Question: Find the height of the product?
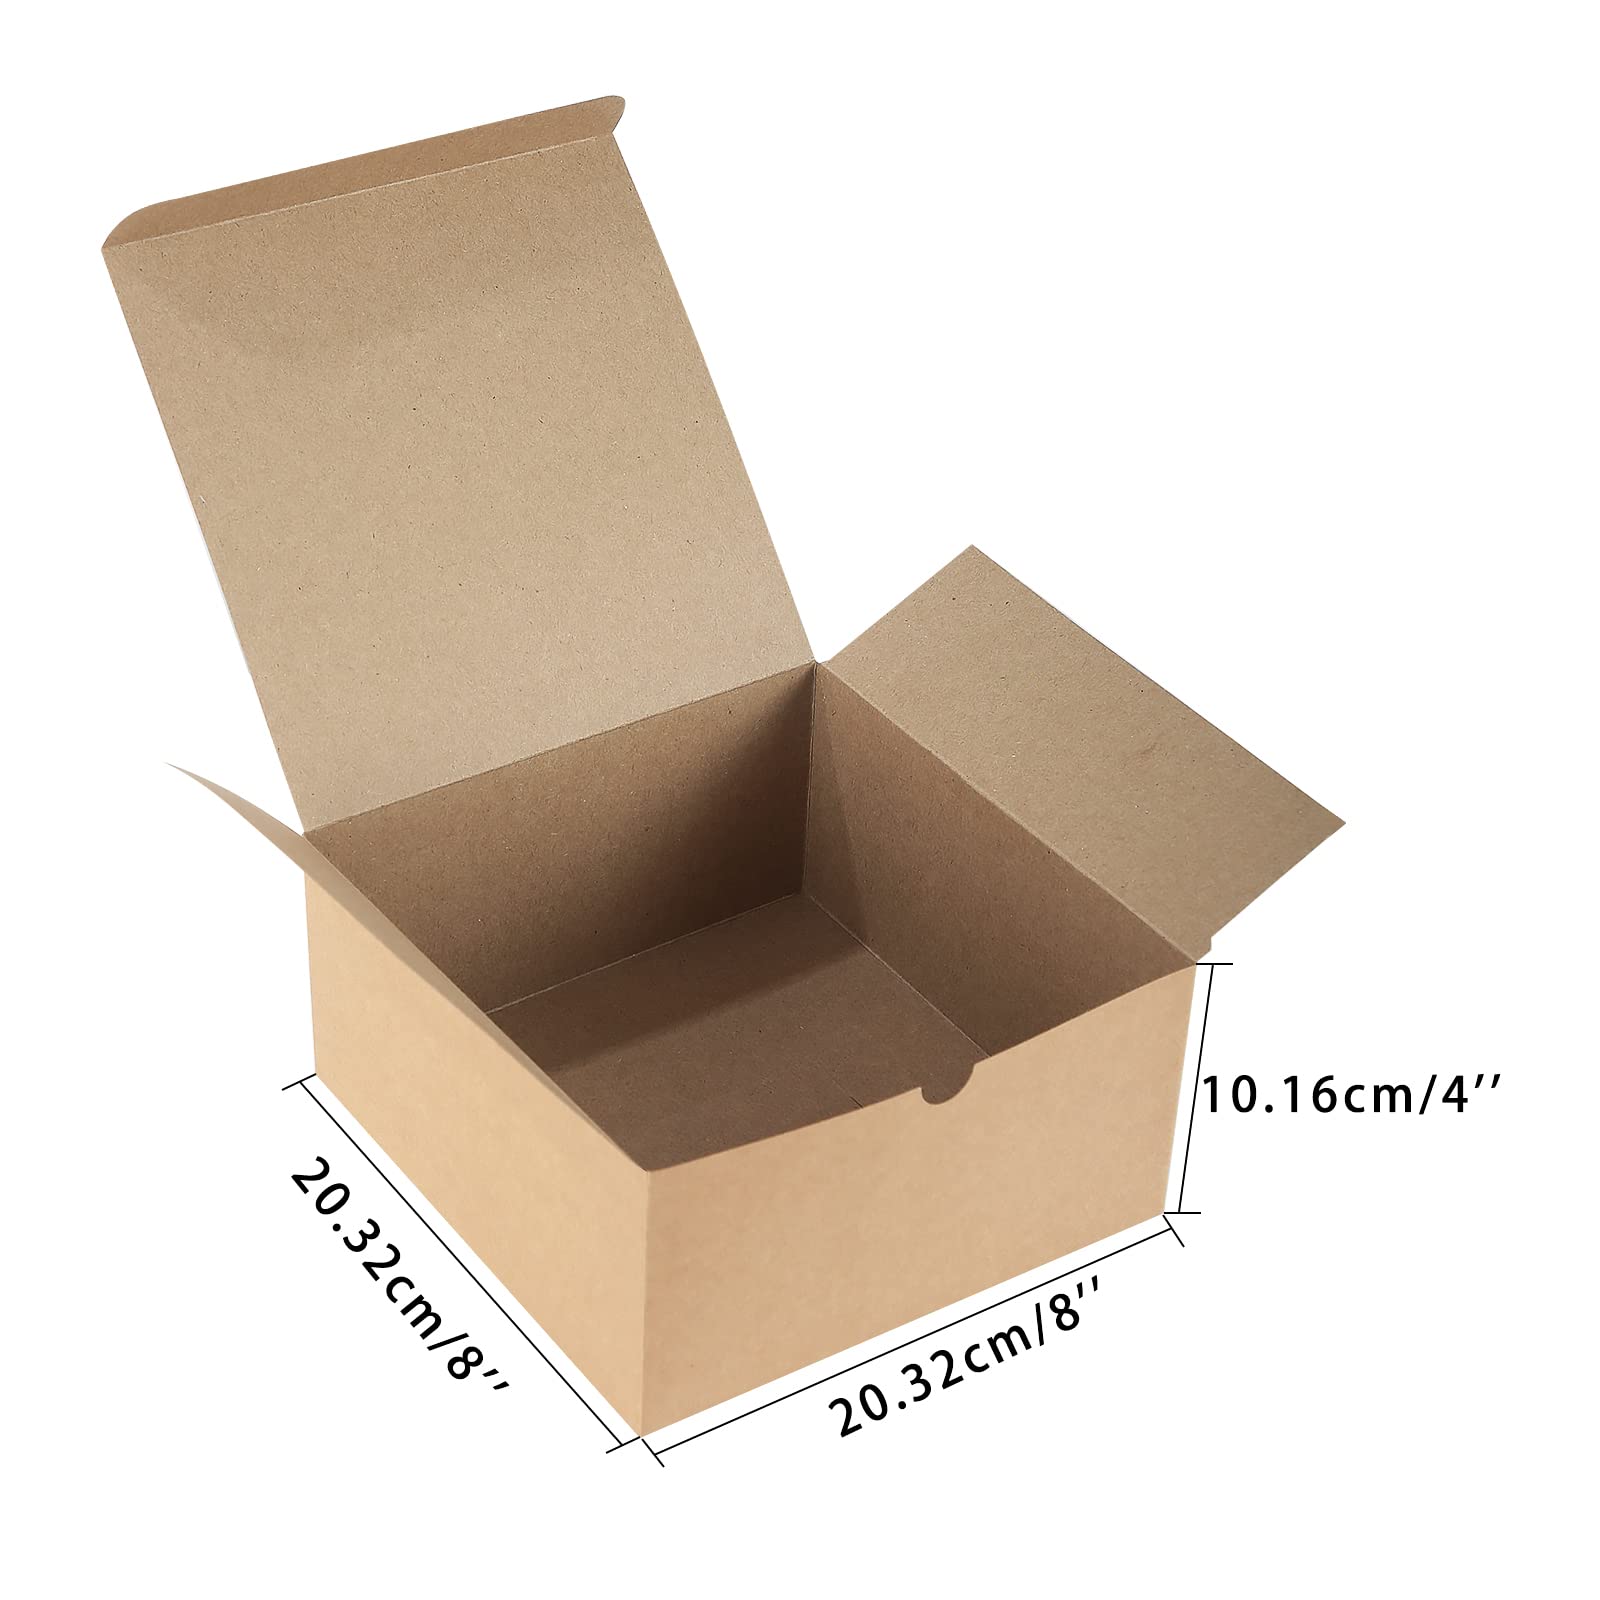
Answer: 10.16 centimetre